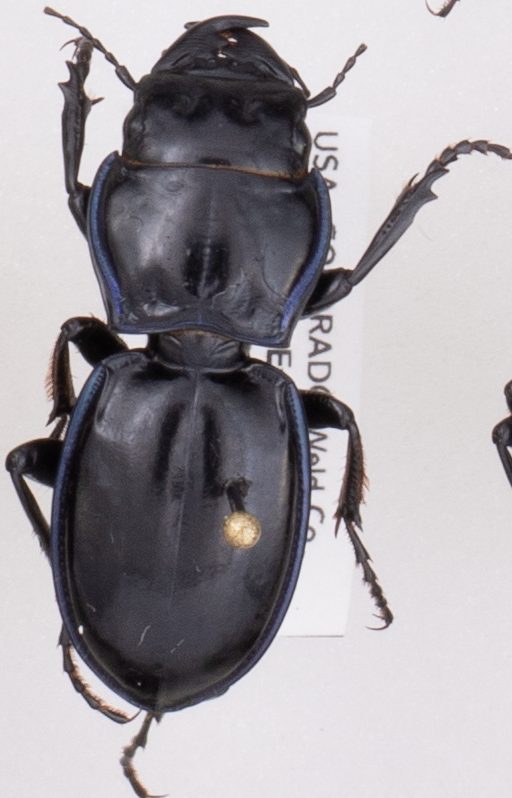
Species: Pasimachus elongatus
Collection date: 2022-08-17
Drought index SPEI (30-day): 0.13
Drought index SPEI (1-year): -1.45
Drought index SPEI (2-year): -1.13